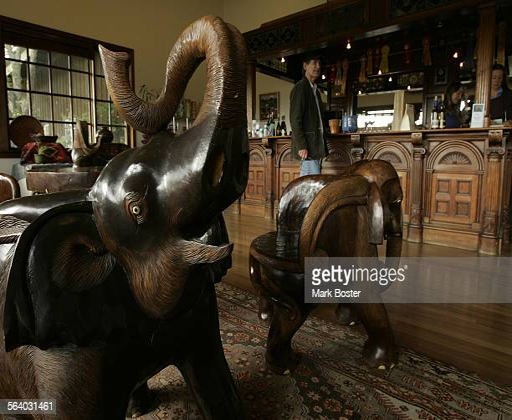
-- person uses folk art as decoration in the tasting room